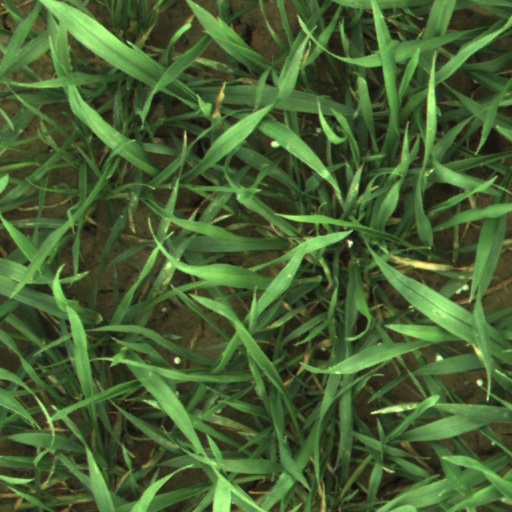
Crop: wheat